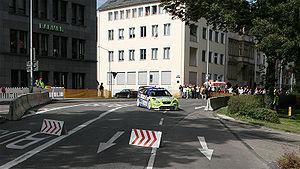
Le rallye d'Allemagne est une course automobile devenue manche du championnat du monde des rallyes en 2002 en remplacement de celle du Portugal. L'action se passe essentiellement autour de la ville de Trèves, il s'agit d'un rallye entièrement asphalté.